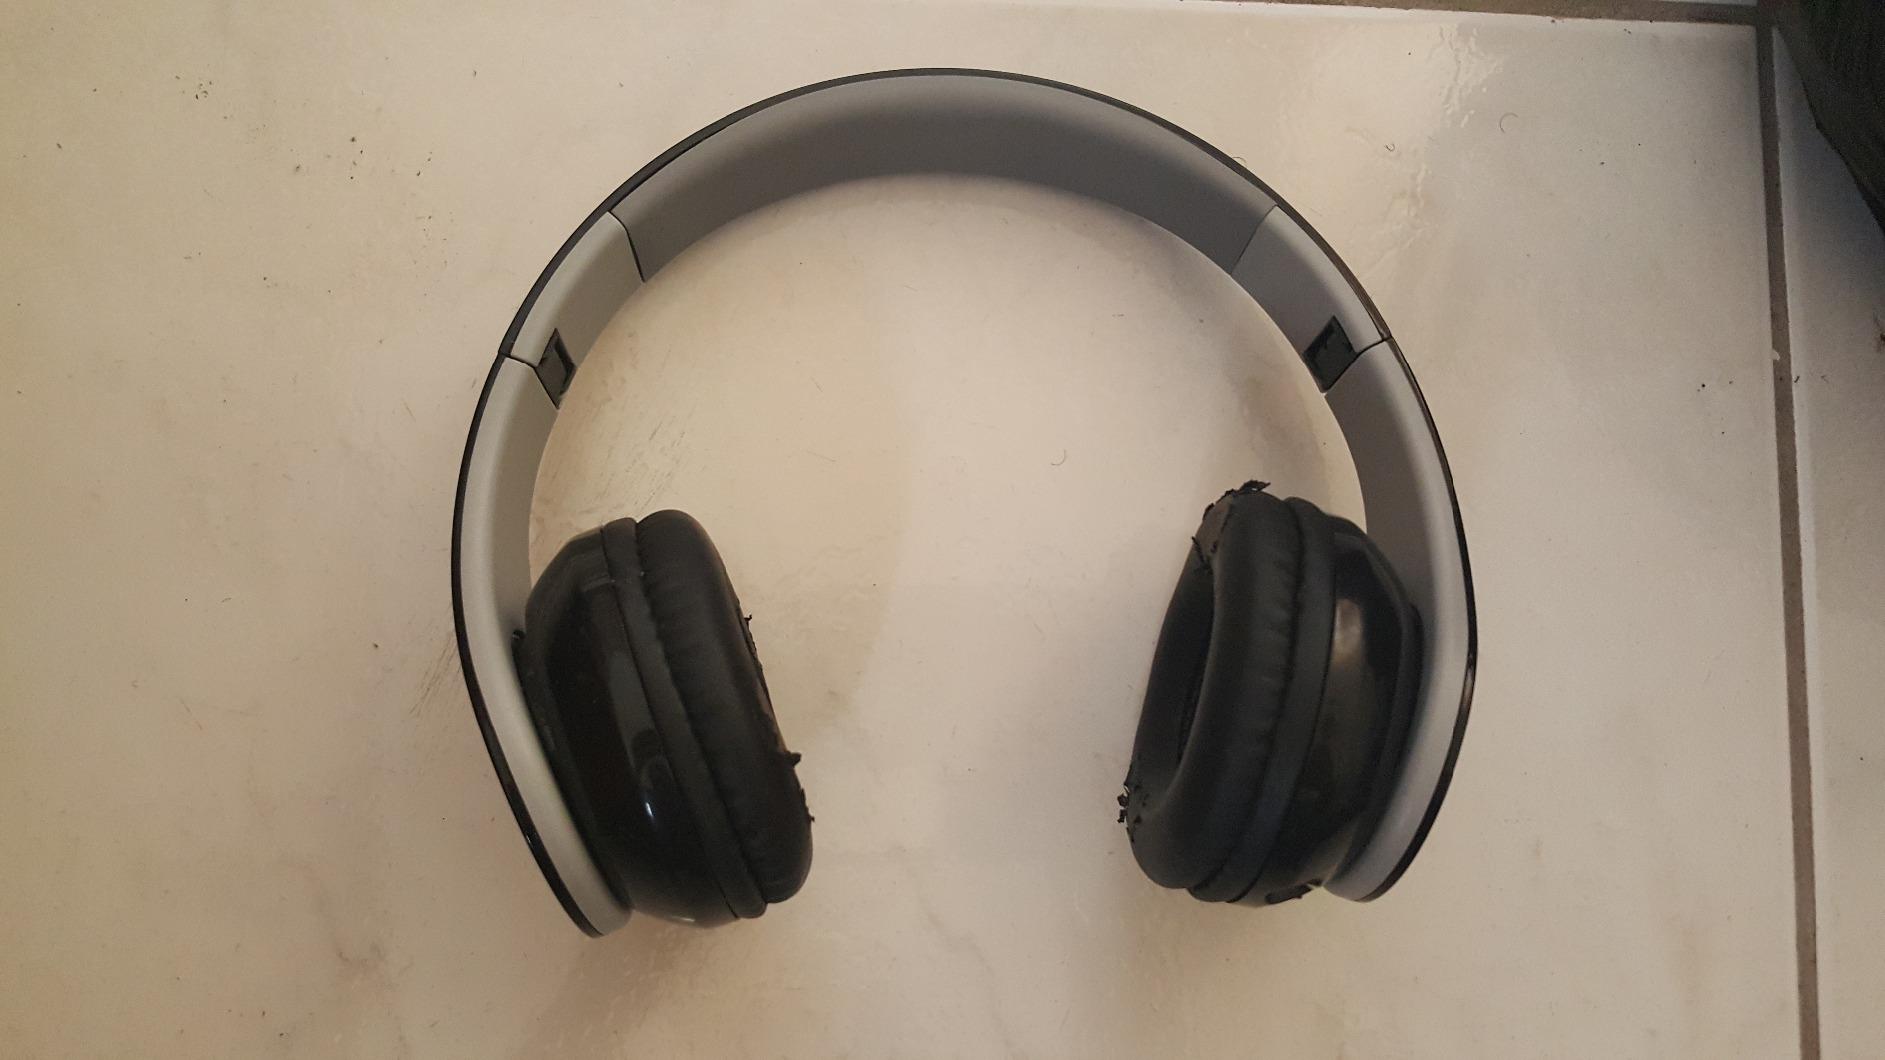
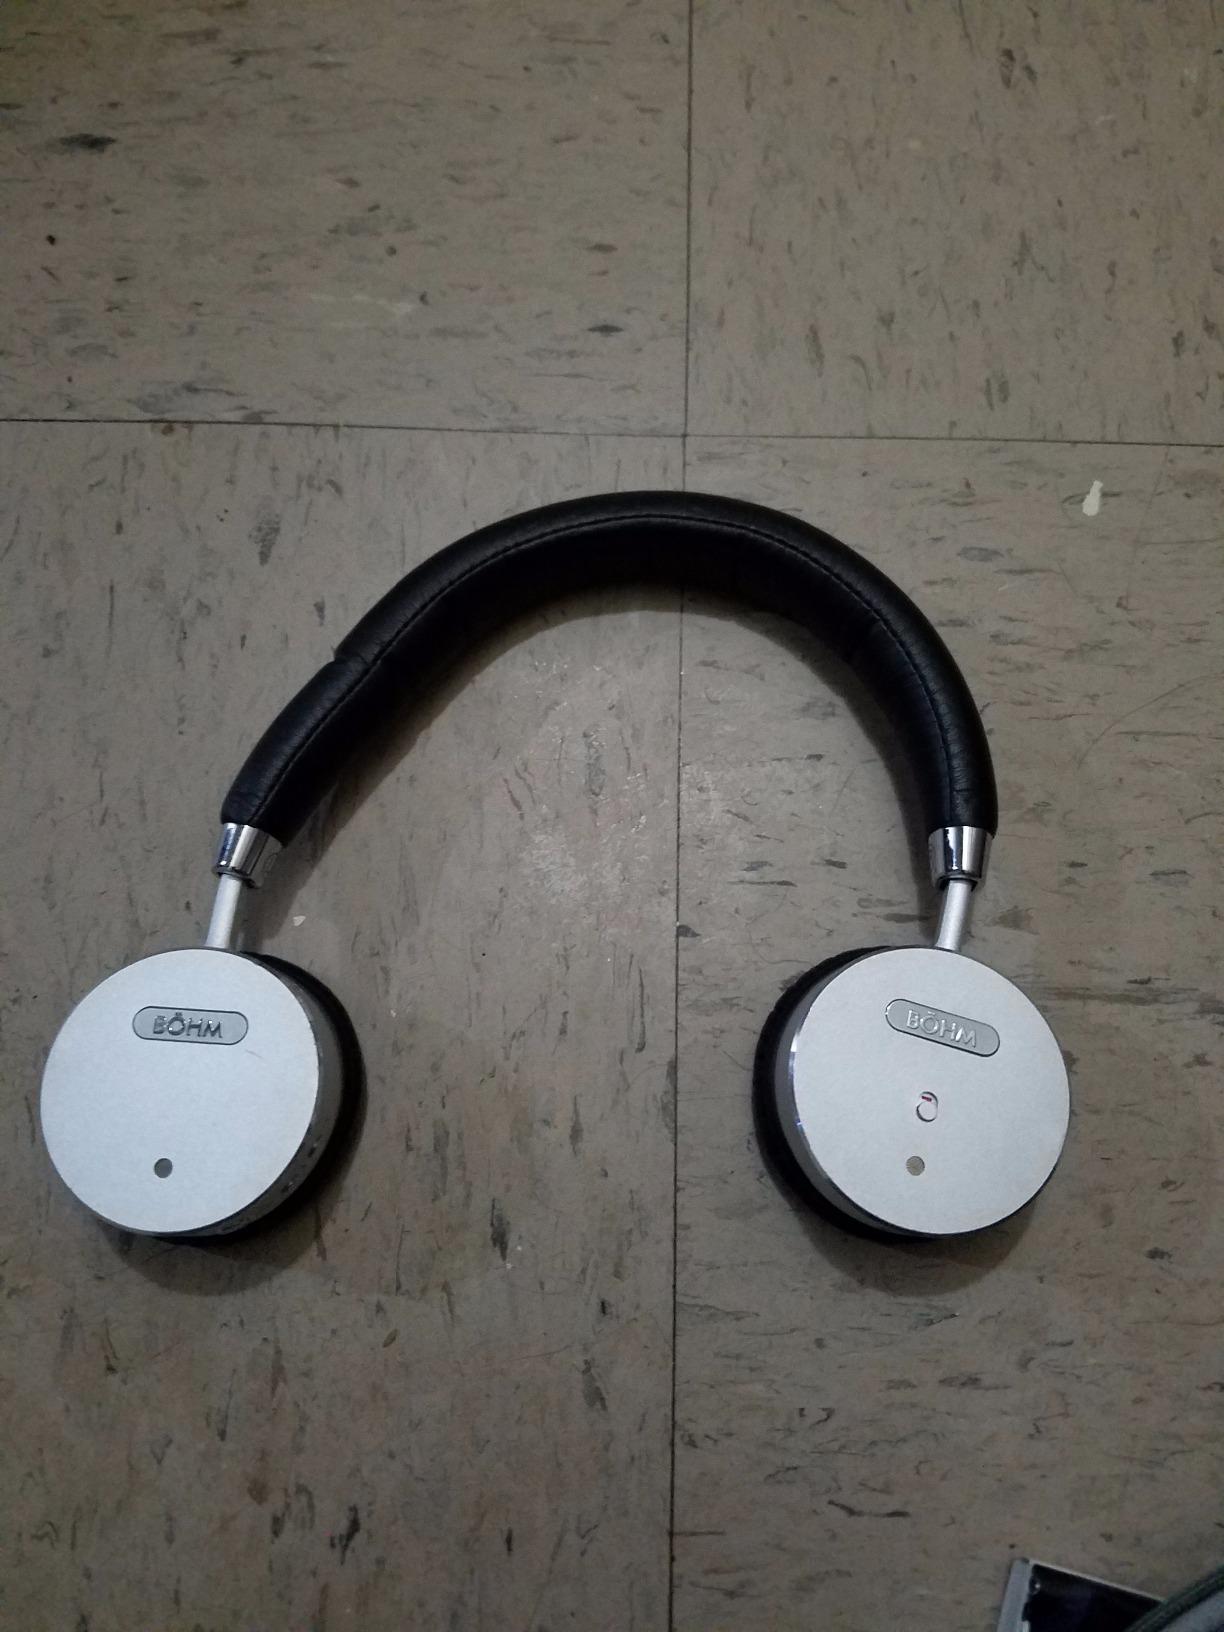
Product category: headphones
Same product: no